Bogotá Botanical Garden

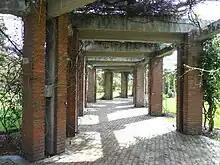
Arcades in the garden's central zone

"Mutisia clematis", in the family Asteraceae was declared the symbolic plant of the garden. The plant is native to South America and was named in honor of Jose Celestino Mutis himself. Colombia's national plant and flower; the wax tree and the orchid respectively can also be found throughout the garden. The garden hosts over 5000 different species of orchids.